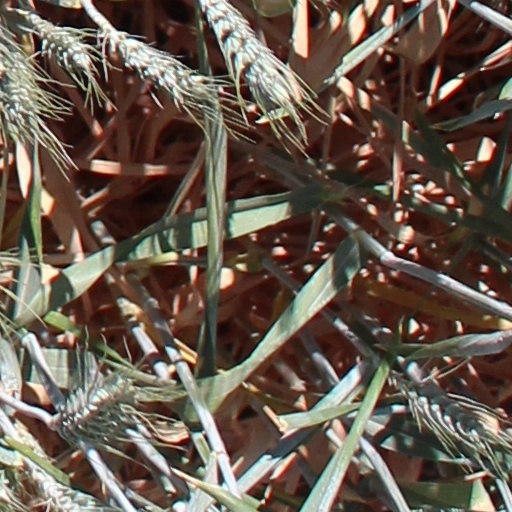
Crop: wheat